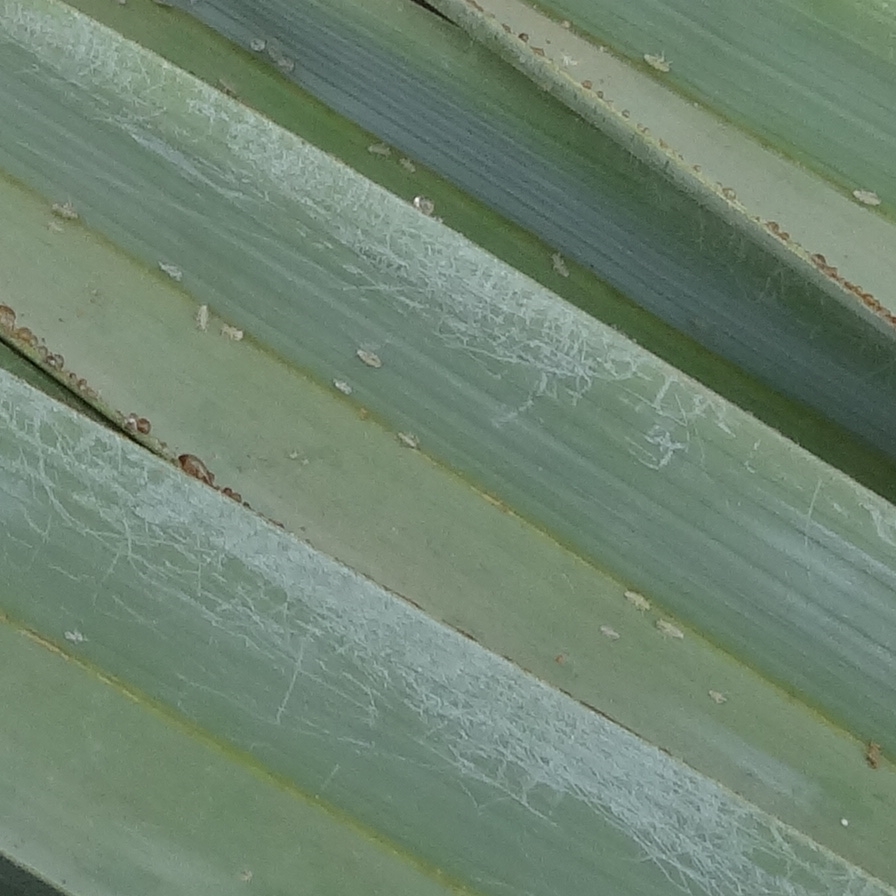
Label: Dubas